Willeke Alberti

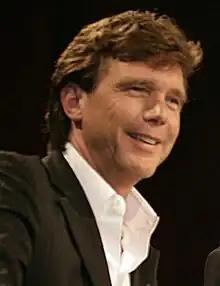
Alberti was married to John de Mol Jr. from 1976 to 1980

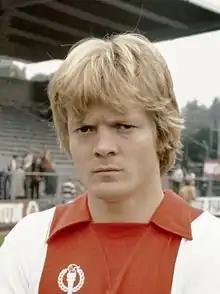
Alberti was married to Søren Lerby from 1981 to 1996

From 1965 to 1974 she was married to musician Joop Oonk and they had a daughter. She married John de Mol in 1976, and they had a son, Johnny de Mol. The couple divorced in 1980, and Alberti married a third time, with football player Søren Lerby. Another son was born from that marriage. Søren Lerby and Alberti separated in 1996.